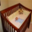
Label: bed